Church of la Asunción de Nuestra Señora

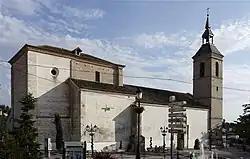

The Church of la Asunción de Nuestra Señora (Spanish: "Iglesia de la Asunción de Nuestra Señora") is a church located in Algete, Spain. It was declared "Bien de Interés Cultural" in the Spanish heritage register in 2001.